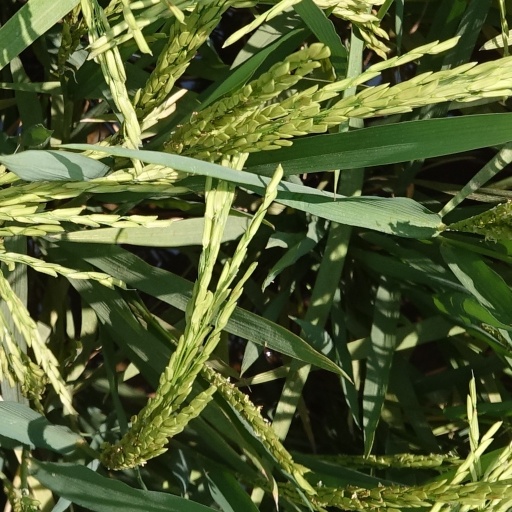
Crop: rice